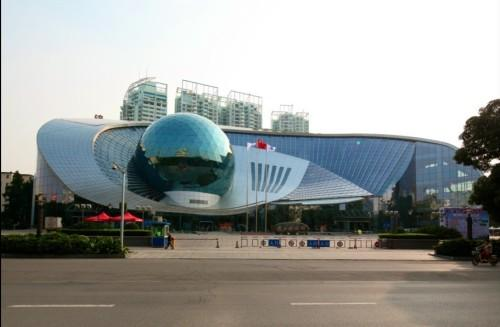
地标名称：广西科技馆
所在城市：南宁市·青秀区